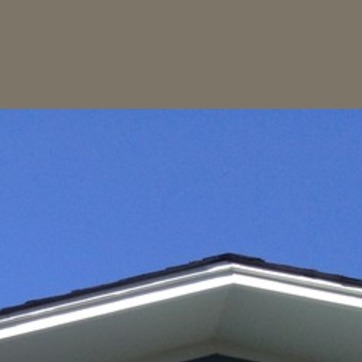
Material: sky